Alberto Armando

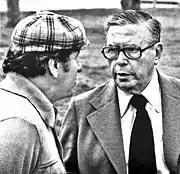
Armando (right) with manager "Toto" Lorenzo. Under his administration the club won the first international titles.

Armando's ambitious works program also included plans for a new stadium, for which the Argentine Congress passed a bill in 1965 donating a waterfront lot south of the "Costanera Sur" (the abandoned former municipal beach along the Río de la Plata in what today is the tony Puerto Madero ward). He lobbied successfully for the concession by presenting plans for a new, 140,000-seat stadium, as well as other improvements, notably a sports complex. Construction began on the mammoth "Ciudad Deportiva" project, and a recreational area consisting of a network of round islands connected by bridges was completed. Ultimately, however, the stadium was never built, and much of the land earmarked for the sports complex was leased to private installations, notably a restaurant and a drive-in cinema.